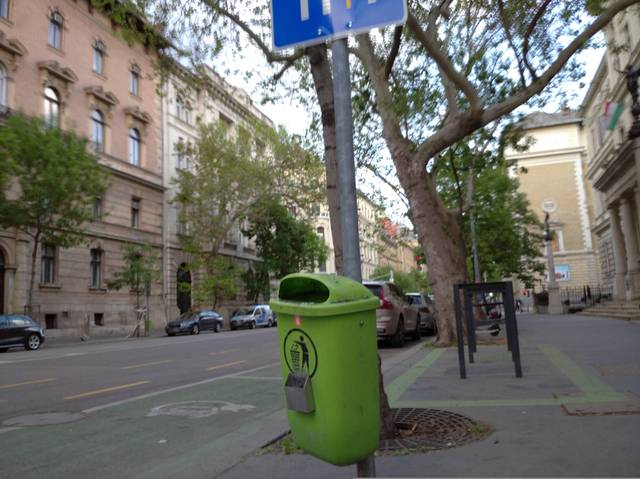
Region: Hungary
Coordinates: 47.507, 19.05